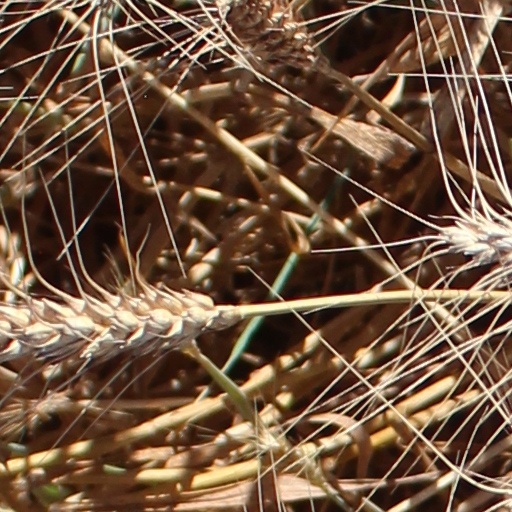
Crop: wheat